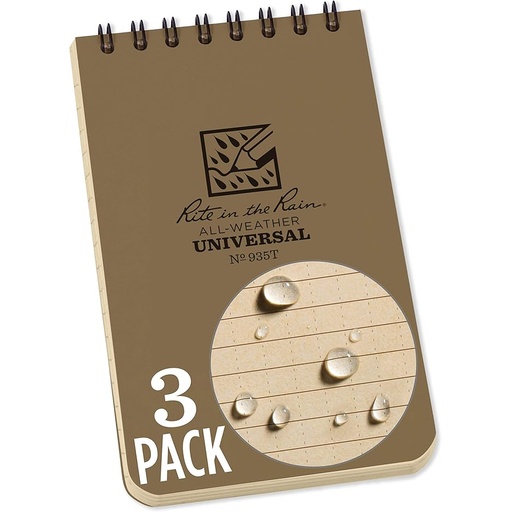
Rite In The Rain Weatherproof Top Spiral Notebooks, 3" x 5", Tan Cover, 3 Pack (No. 935T-3)
About This NOTEBOOK COVER COLOR CHANGE: To better serve our troops, we at Rite in the Rain are changing our book covers from Sand Tan to Coyote Tan in response to the U.S. Army’s new uniform guide. WEATHERPROOF PAPER: 100 pages / 50 sheets per pocket notepad. All-weather paper won’t turn to mush when wet and will repel water, sweat, grease, mud, and even survive the accidental laundry mishap. Make sure your pocket notebook stays RIGHT in the Rain. WIRE-O BINDING: Tough impact-resistant Wire-O binding won't lose its shape in your back pocket or backpack. Unlike a standard spiral notebook, Wire-O keeps your open pages aligned and intact. WRITE IN THE RAIN: When wet, use a standard pencil like a #2 Ticonderoga or an all-weather pen like a Fisher Space Pen. Standard ballpoints and permanent markers will work when paper is dry. Water-based inks will bead or wash off Rite in the Rain Paper. WATERPROOF NOTEBOOK COVER: Polydura material creates a tough but flexible outer shell. Whether you're needing a hiking journal, outfitting your police gear, starting a golf journal, or just keeping a shower notebook, the Polydura Cover material will defend your field notes from scratches and stains. RECYCLABILITY: Unlike synthetic waterproof paper, wood-based Rite in the Rain is completely recyclable. Please recycle Rite in the Rain as you would other office printer paper. Overview Brand : Rite in the Rain Color : Tan Theme : Book Sheet Size : 3x5 Pages : 100 Cover Material : Plastic Style : Notebook Ruling Type : Plain Special Feature : Pen Holder Product Dimensions : 5"L x 3"W x 3"Th
Brand: RiteintheRain
Category: Office Supplies > General Office Supplies > Paper Products > Notebooks & Notepads > Pocket Notebooks